Francis Scott Key

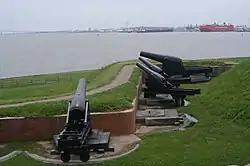
Fort McHenry looking towards the position of the British ships, with the Francis Scott Key Bridge in the distance on the upper left

At dawn, Key was able to see a large American flag waving over the fort, and he started writing a poem about his experience on the back of a letter that he had kept in his pocket. On September 16, Key, Skinner, and Beanes were released from the fleet. When they arrived in Baltimore that evening, Key completed the poem in his room at the Indian Queen Hotel. His untitled and unsigned manuscript was printed as a broadside the next day under the title "Defence of Fort M'Henry", with the notation: "Tune – Anacreon in Heaven". This was a popular tune that Key had already used as a setting for his 1805 song "When the Warrior Returns", celebrating American heroes of the First Barbary War. It was published in newspapers, first in Baltimore and then across the nation, under the new title The Star-Spangled Banner. It was somewhat difficult to sing, yet it became increasingly popular, competing with "Hail, Columbia" (1796) as the de facto national anthem by the time of the Mexican–American War and the American Civil War. The song was finally adopted as the American national anthem more than a century after its first publication by Act of Congress in 1931, signed by President Herbert Hoover.